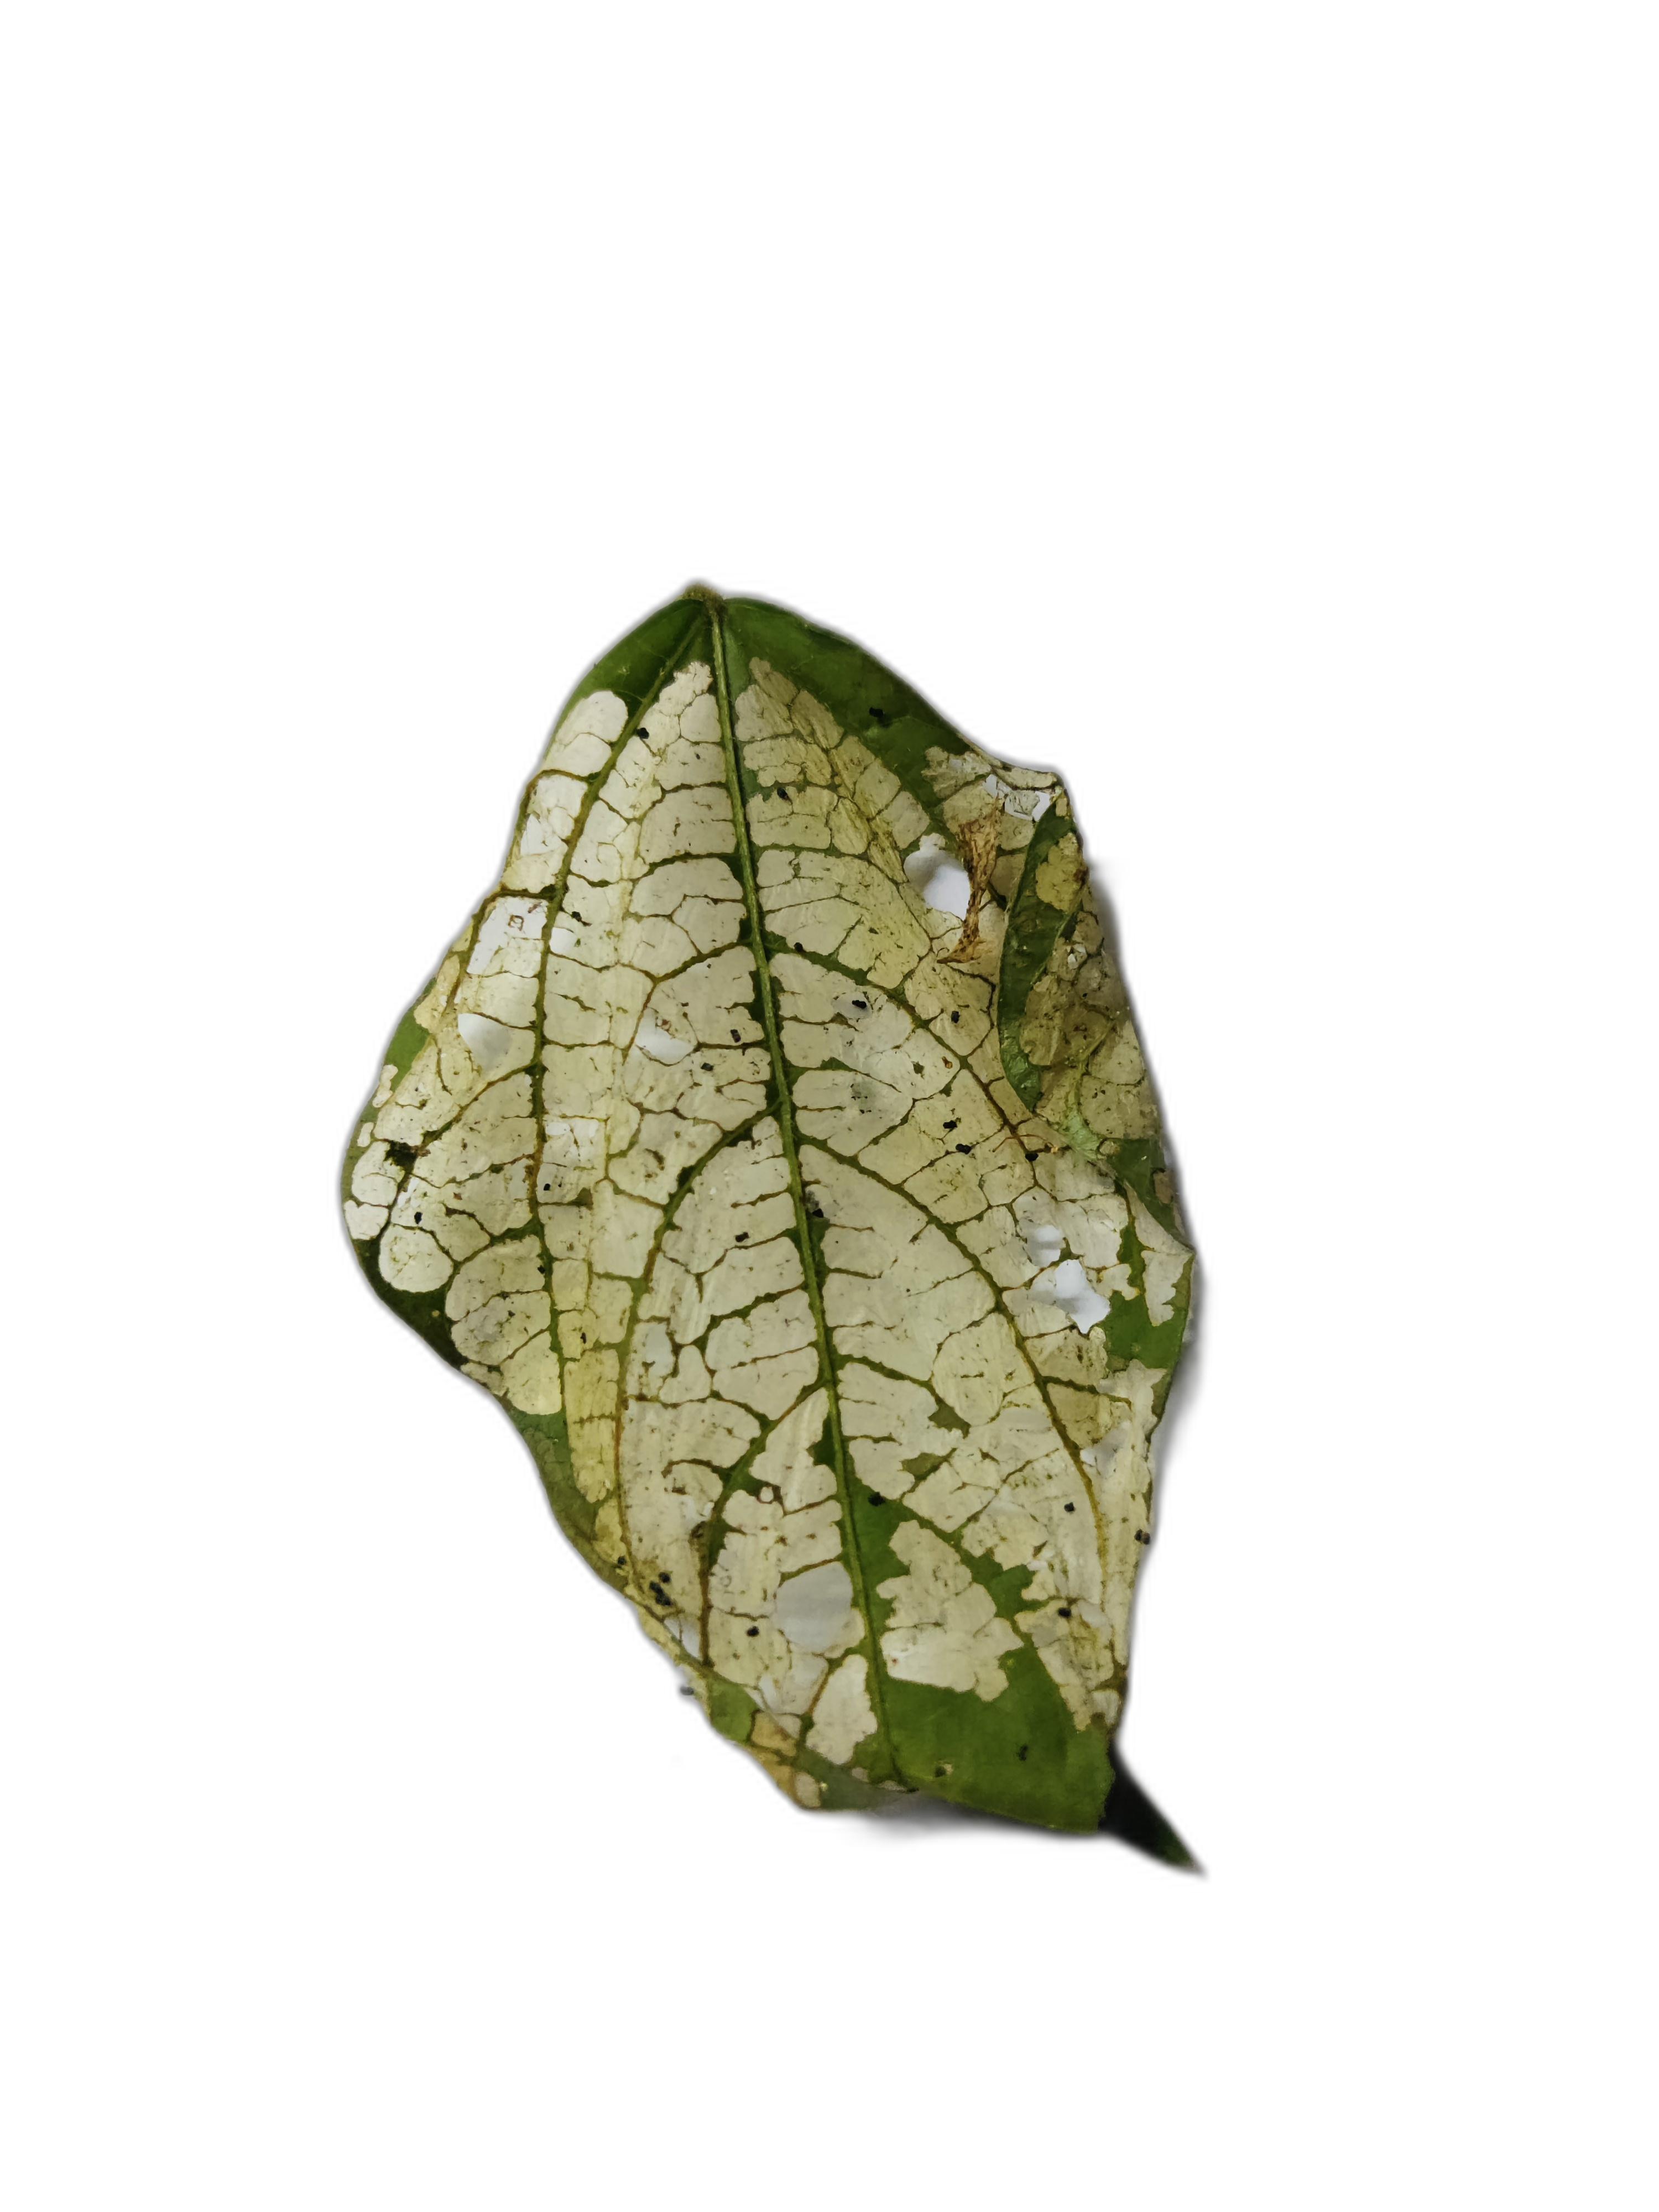
Label: Insect